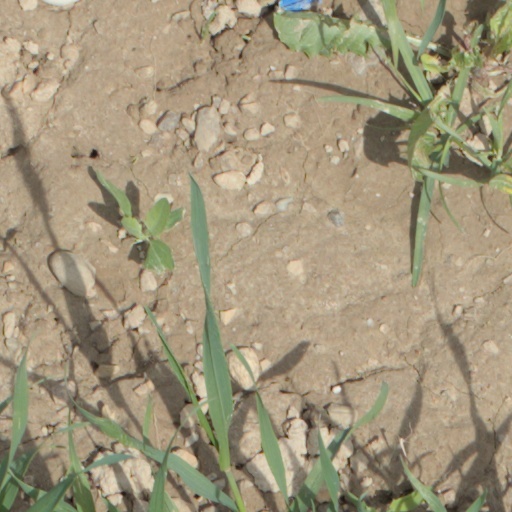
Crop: wheat